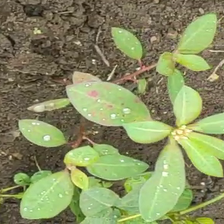
Weed species: Moti_dudhi(Euphorbia_geneculata_L)